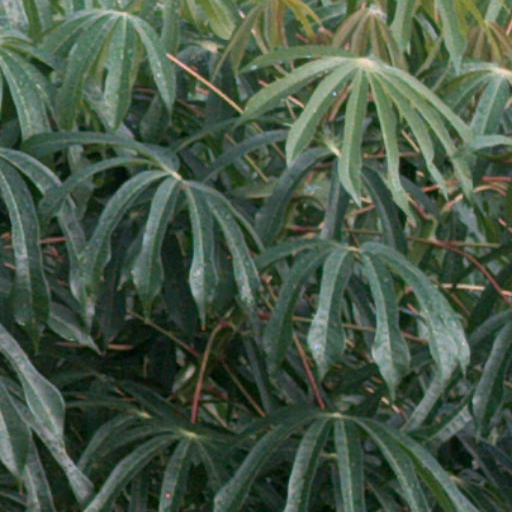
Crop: cassava